Joe Frogger
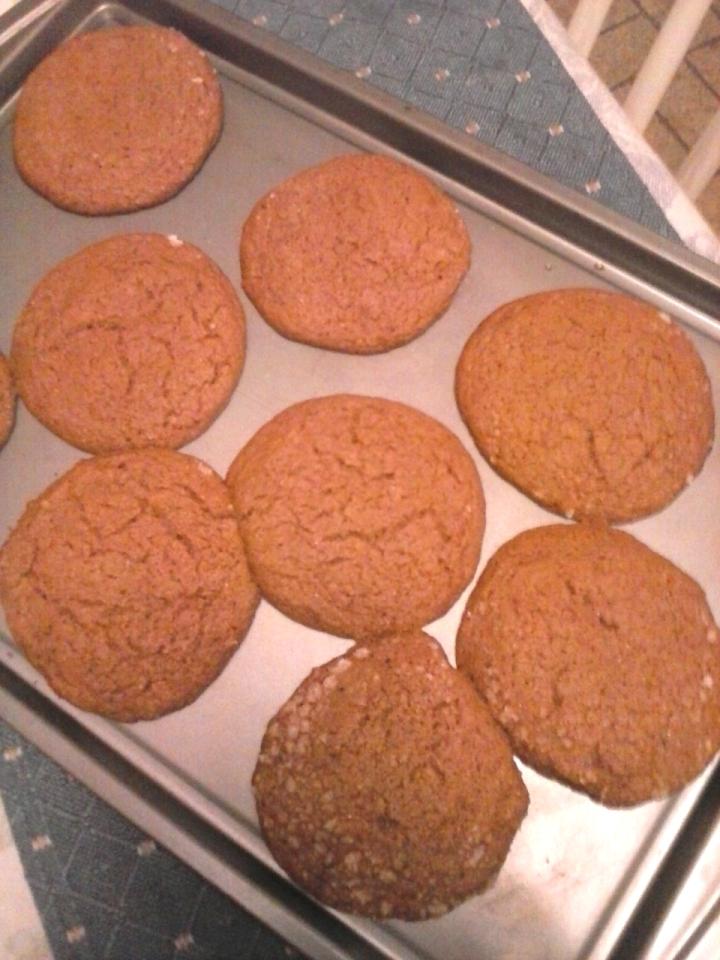
Also known as:
Category: snack (cookies)
Cuisine: American
Associated cuisines: American
Area: Marblehead
Countries: United States
Region: Northern America, , , ,
The dish is a type of cookie flavored with molasses, rum, and spices (ginger, allspice, nutmeg, cloves) and has a soft, chewy center.